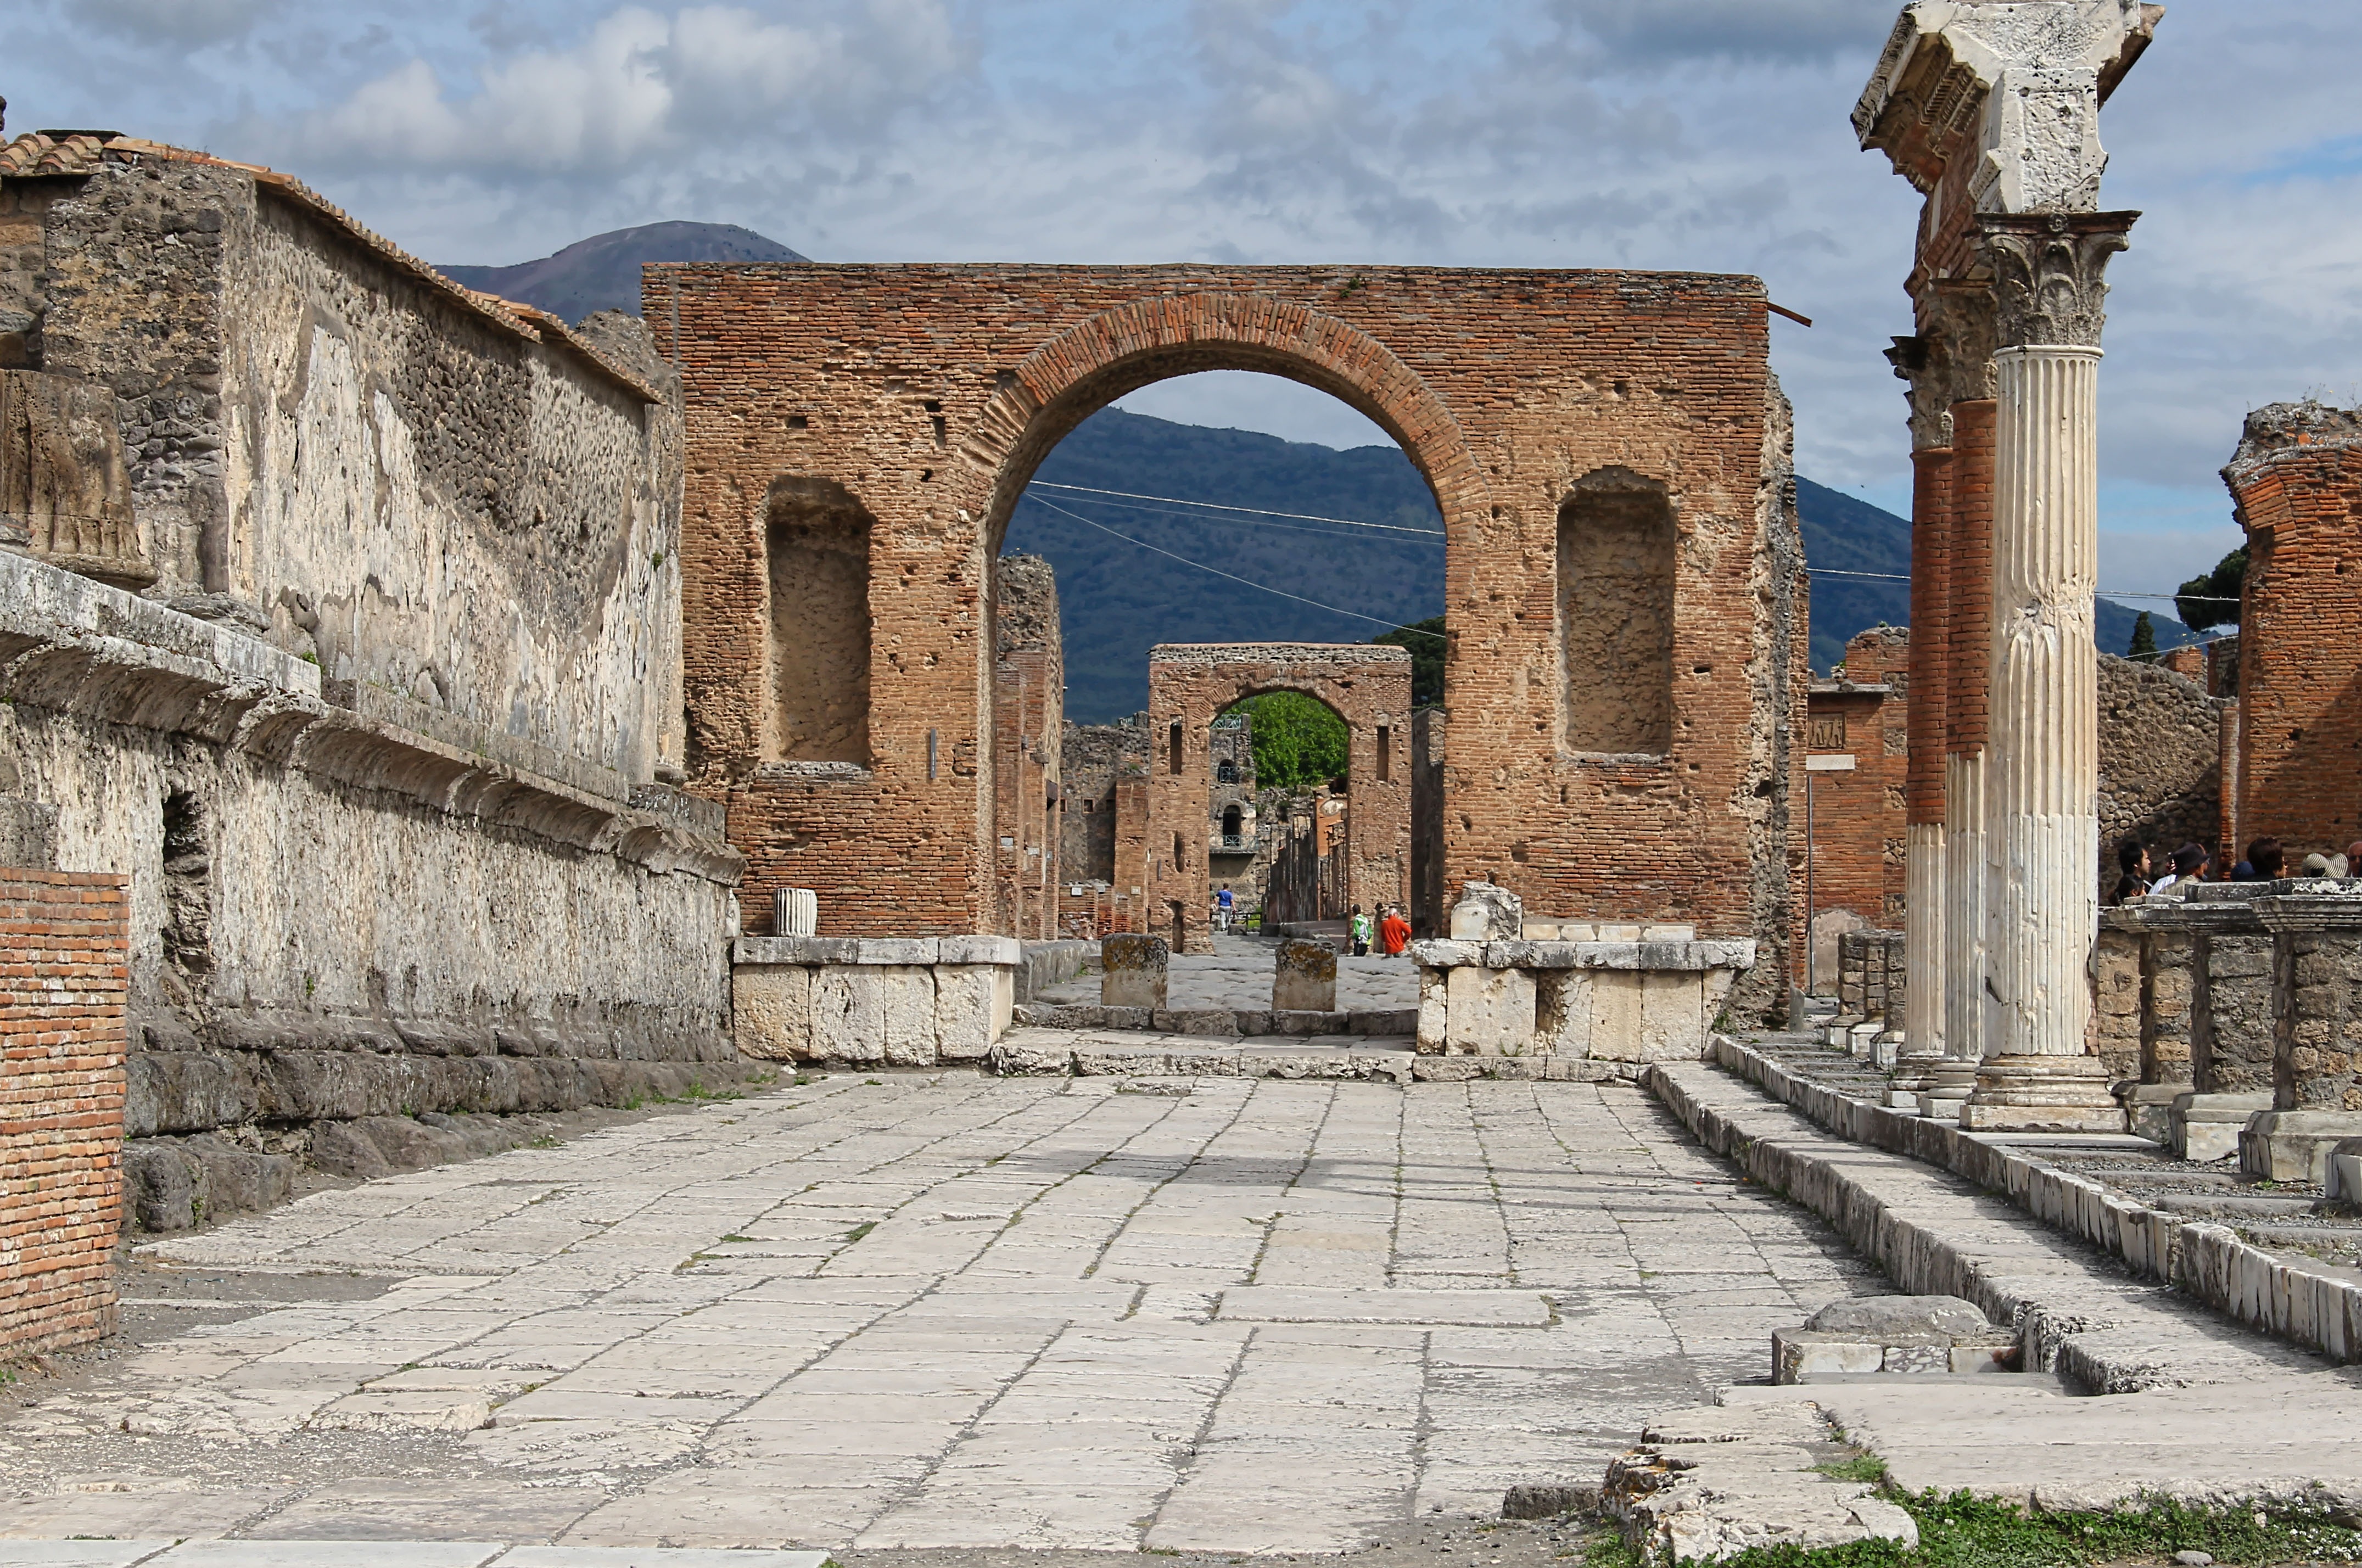
architecture, street, town, building, wall, arch, ancient, italy, fortification, place of worship, amphitheatre, temple, ruins, monastery, history, middle ages, pompeii, aqueduct, unesco world heritage site, historic site, ancient history, ancient roman architecture